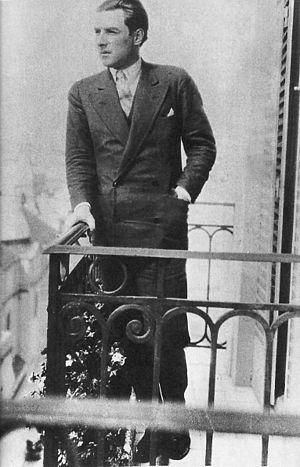
La littérature argentine est l’ensemble des œuvres littéraires produites en Argentine. Parmi les auteurs argentins les plus connus et les plus influents figurent Domingo Faustino Sarmiento, José Hernández, Jorge Luis Borges, Adolfo Bioy Casares, Roberto Arlt, Julio Cortázar, Manuel Puig et Ernesto Sábato pour les hommes, Alfonsina Storni, Silvina Ocampo, Susana Calandrelli, Maria Dhialma Tiberti, Alejandra Pizarnik, Olga Orozco pour les femmes.